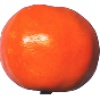
Label: clementine